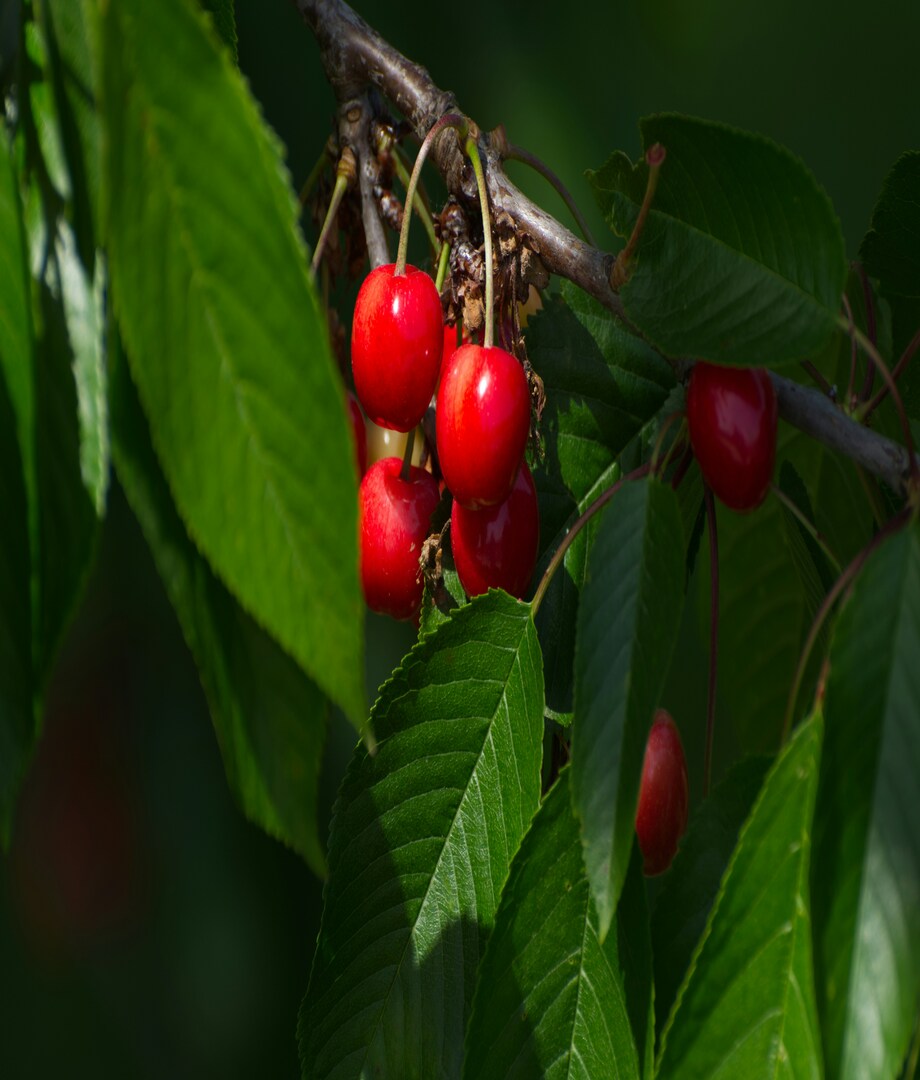
Label: cherry